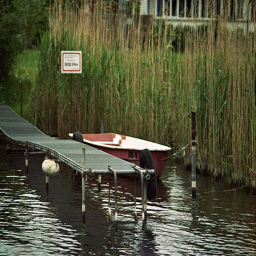
A boat parked next to a pier surrounded by water grass.
A row boat moored at a pier in the water.
a harbor with a small boat tethered near tall grass
a boat docked in the water next to grassland area
Small boat tied down on a small makeshift dock.